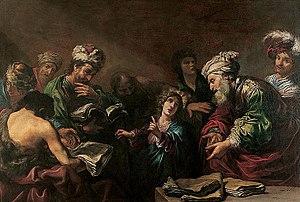
Cet article recense les œuvres exposées au Muséum central des arts de la République, précurseur du musée du Louvre à Paris, lors de son inauguration en 1793.